Horse meat

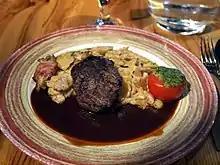
A horse meat steak served at restaurant Oklahoma, Vantaa, Finland

Horse meat is generally not eaten in the United States, and is banned in many states in the country. It holds a strong cultural taboo in American culture with 83% of Americans supporting a national ban on horse slaughter.